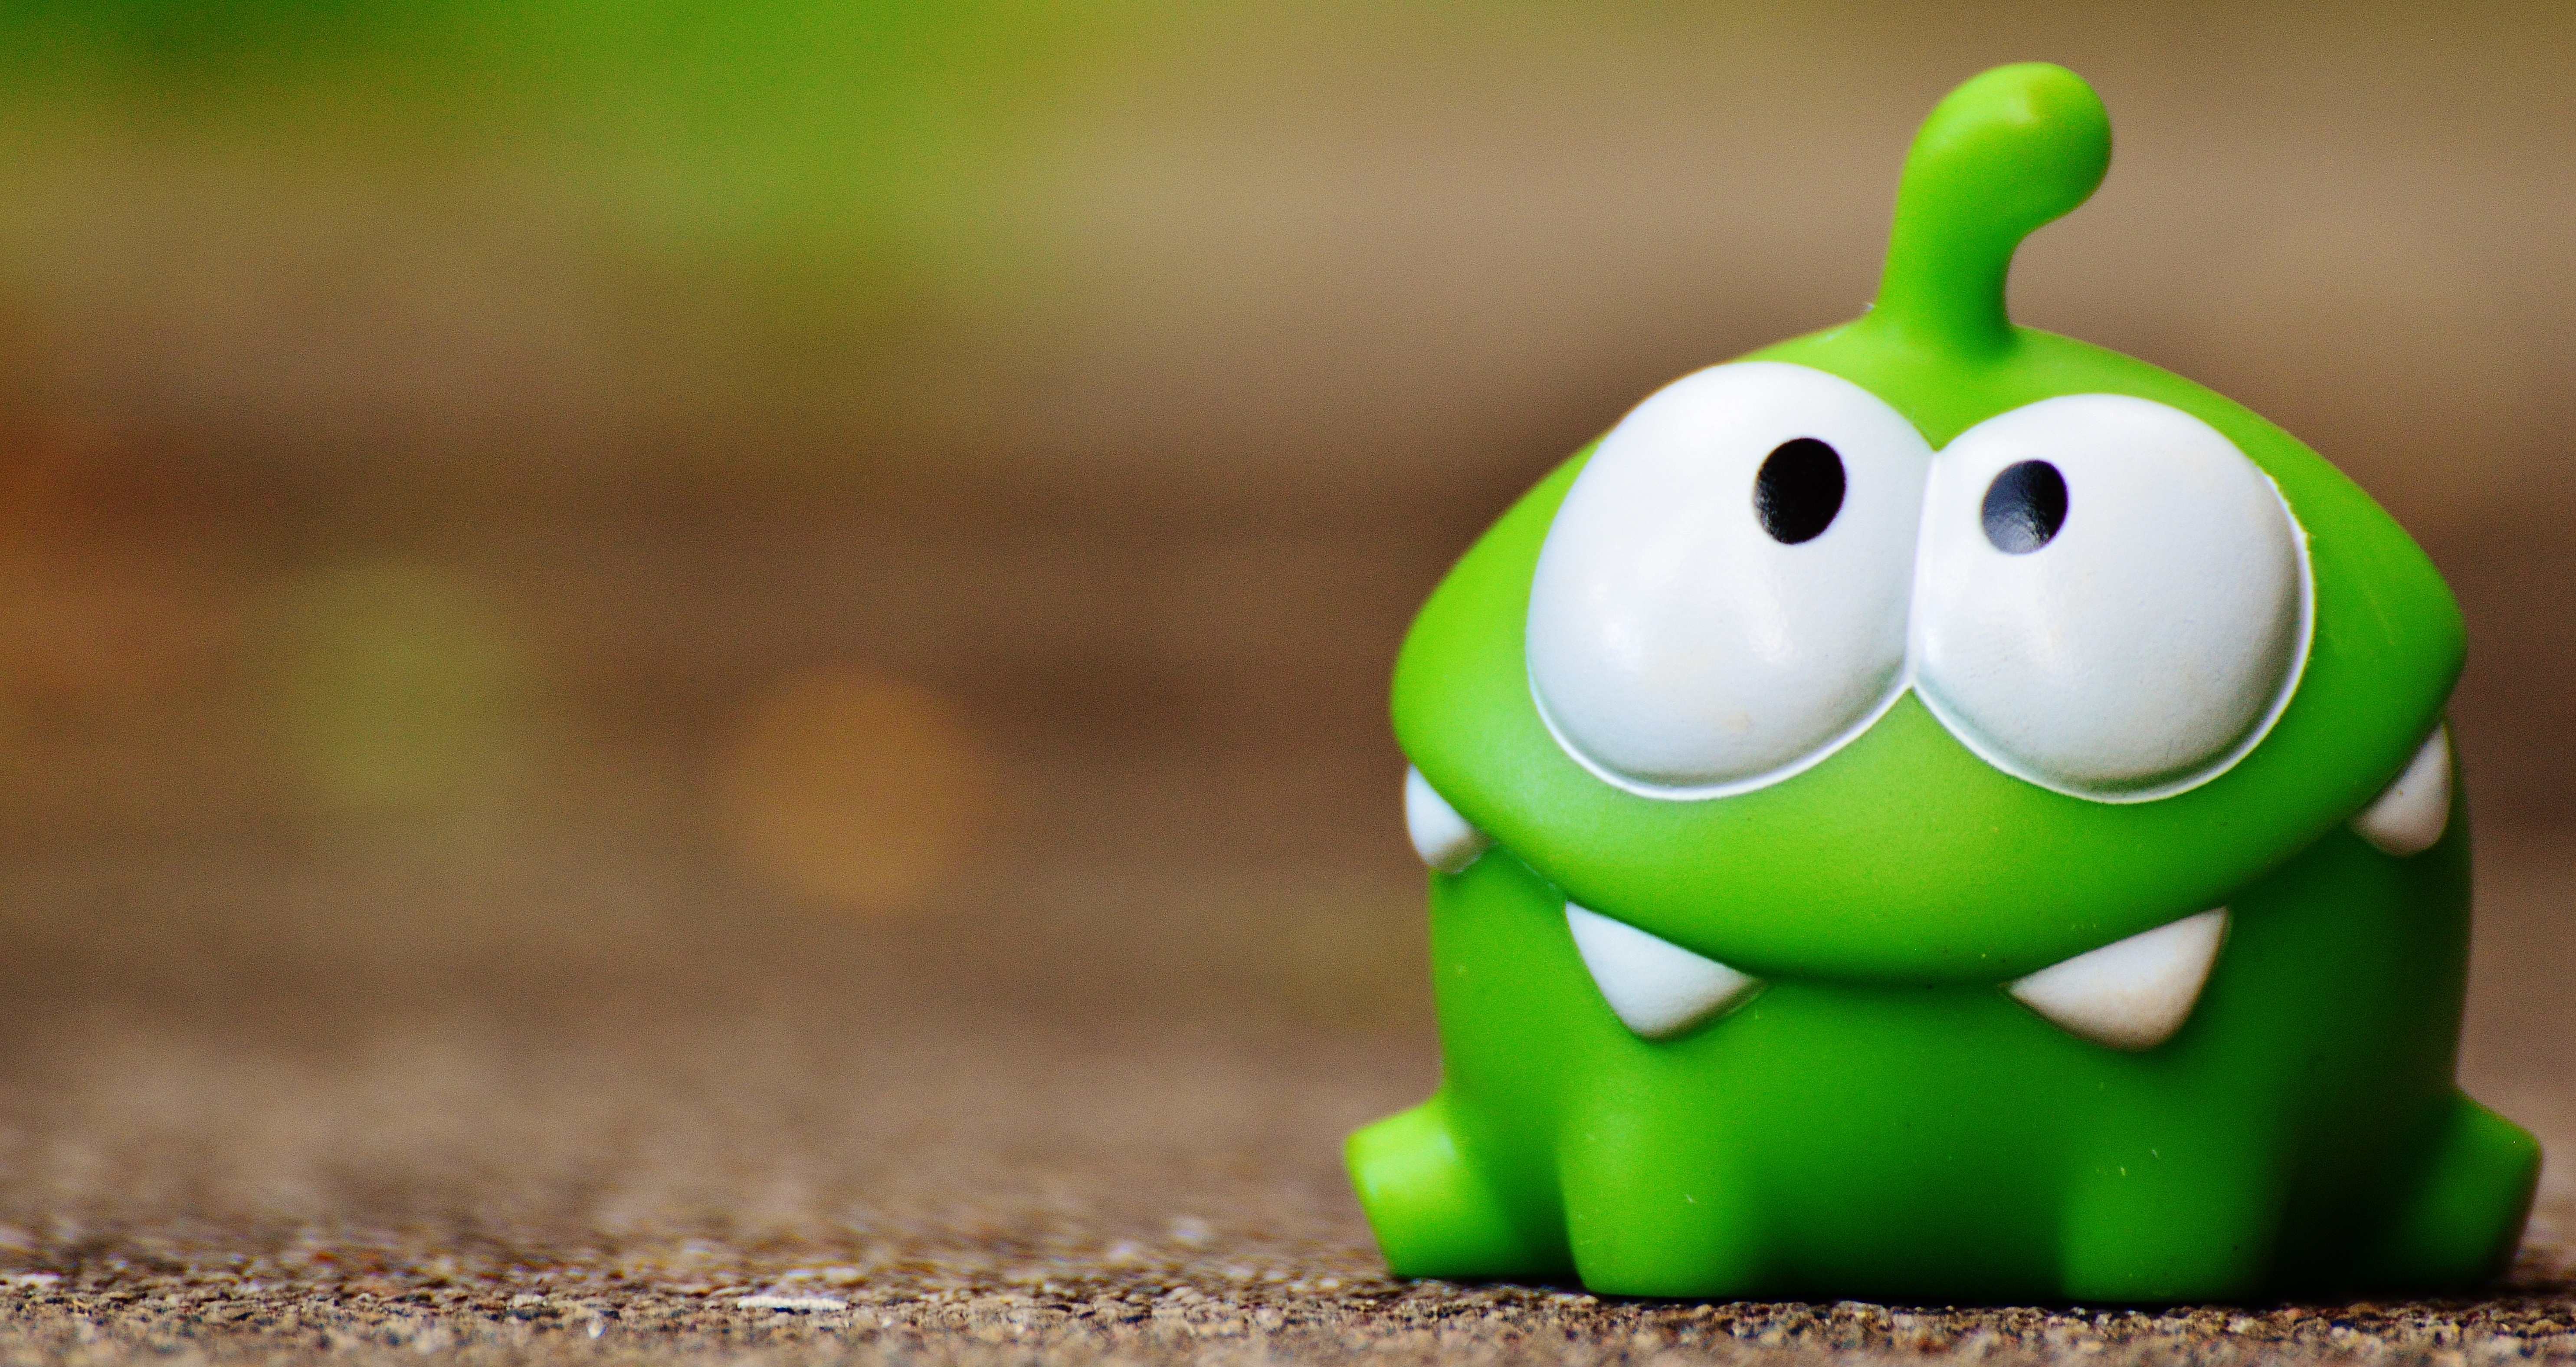
grass, flower, cute, food, green, toy, fig, funny, app, cut the rope, mobile game